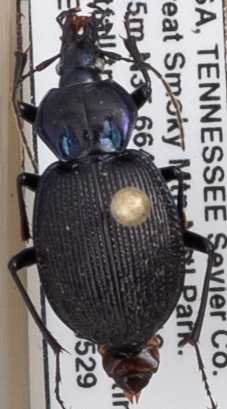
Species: Sphaeroderus stenostomus lecontei
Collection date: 2018-05-29
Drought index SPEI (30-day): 0.248
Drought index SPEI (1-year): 0.226
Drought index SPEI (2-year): -0.39